Raglan Castle

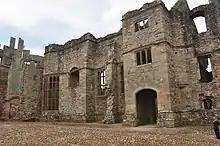
The buttress in the Pitched Stone Court was damaged during the slighting of the castle. Archaeologist Lila Rakoczy suggested that the depth of the stone being removed indicates that a statue or decorative form of stone was originally present, and the removal of high-status and visually prominent material would have been a symbolic act.

In expectation of a siege, the castle garrison was increased to around 800 soldiers; the avenue of trees outside the castle gates were cut down, and neighbouring buildings destroyed to prevent their being used by Parliamentary forces. Large amounts of food were brought in to support the growing castle community, which also included a number of the wider Herbert family and other regional Royalist leaders who had sought shelter there. The first Parliamentary army arrived in early June, under the command of Colonel Morgan and Sir Trevor Williams. After several calls for the castle to surrender, a siege ensued, lasting through the summer months. In August, additional Parliamentarian forces under General Fairfax arrived, and calls for the castle to surrender were renewed. Fairfax's men began to dig trenches towards the castle, and used these to move mortars forward, probably including the famous "Roaring Meg", bringing the interior of the castle into artillery range. Facing a hopeless situation, the Marquess surrendered the castle on 19 August on relatively generous terms for the garrison. The Marquess himself was arrested and sent to Windsor Castle, where he died shortly afterwards. Informed shortly before his death that Parliament had granted his request to be buried in the family vault at Windsor, the Marquess remarked; "Why then I shall have a better castle when I am dead, than they took from me when alive."